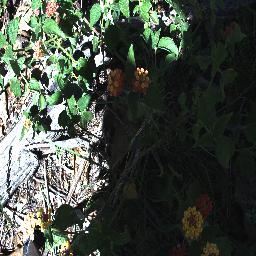
Label: lantana